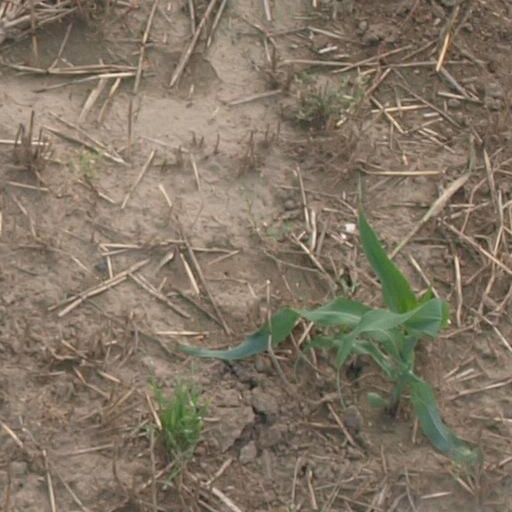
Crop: maize; corn